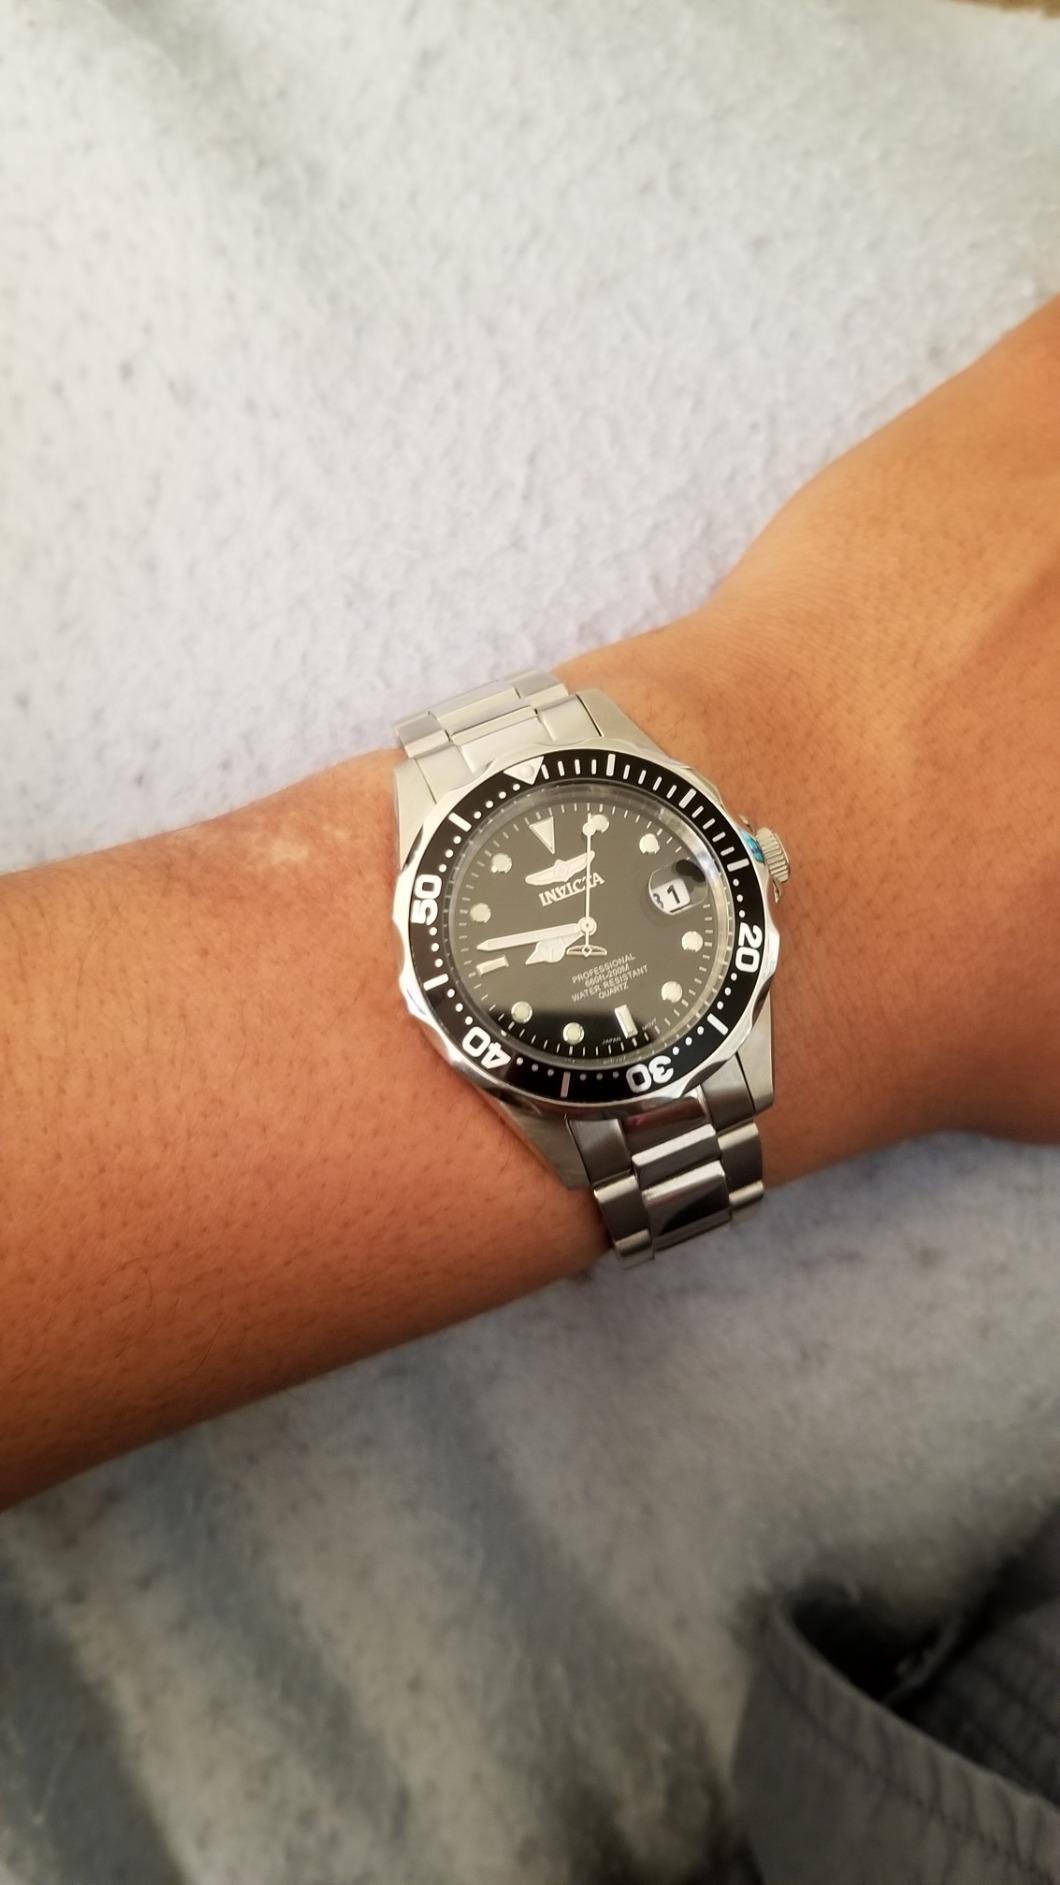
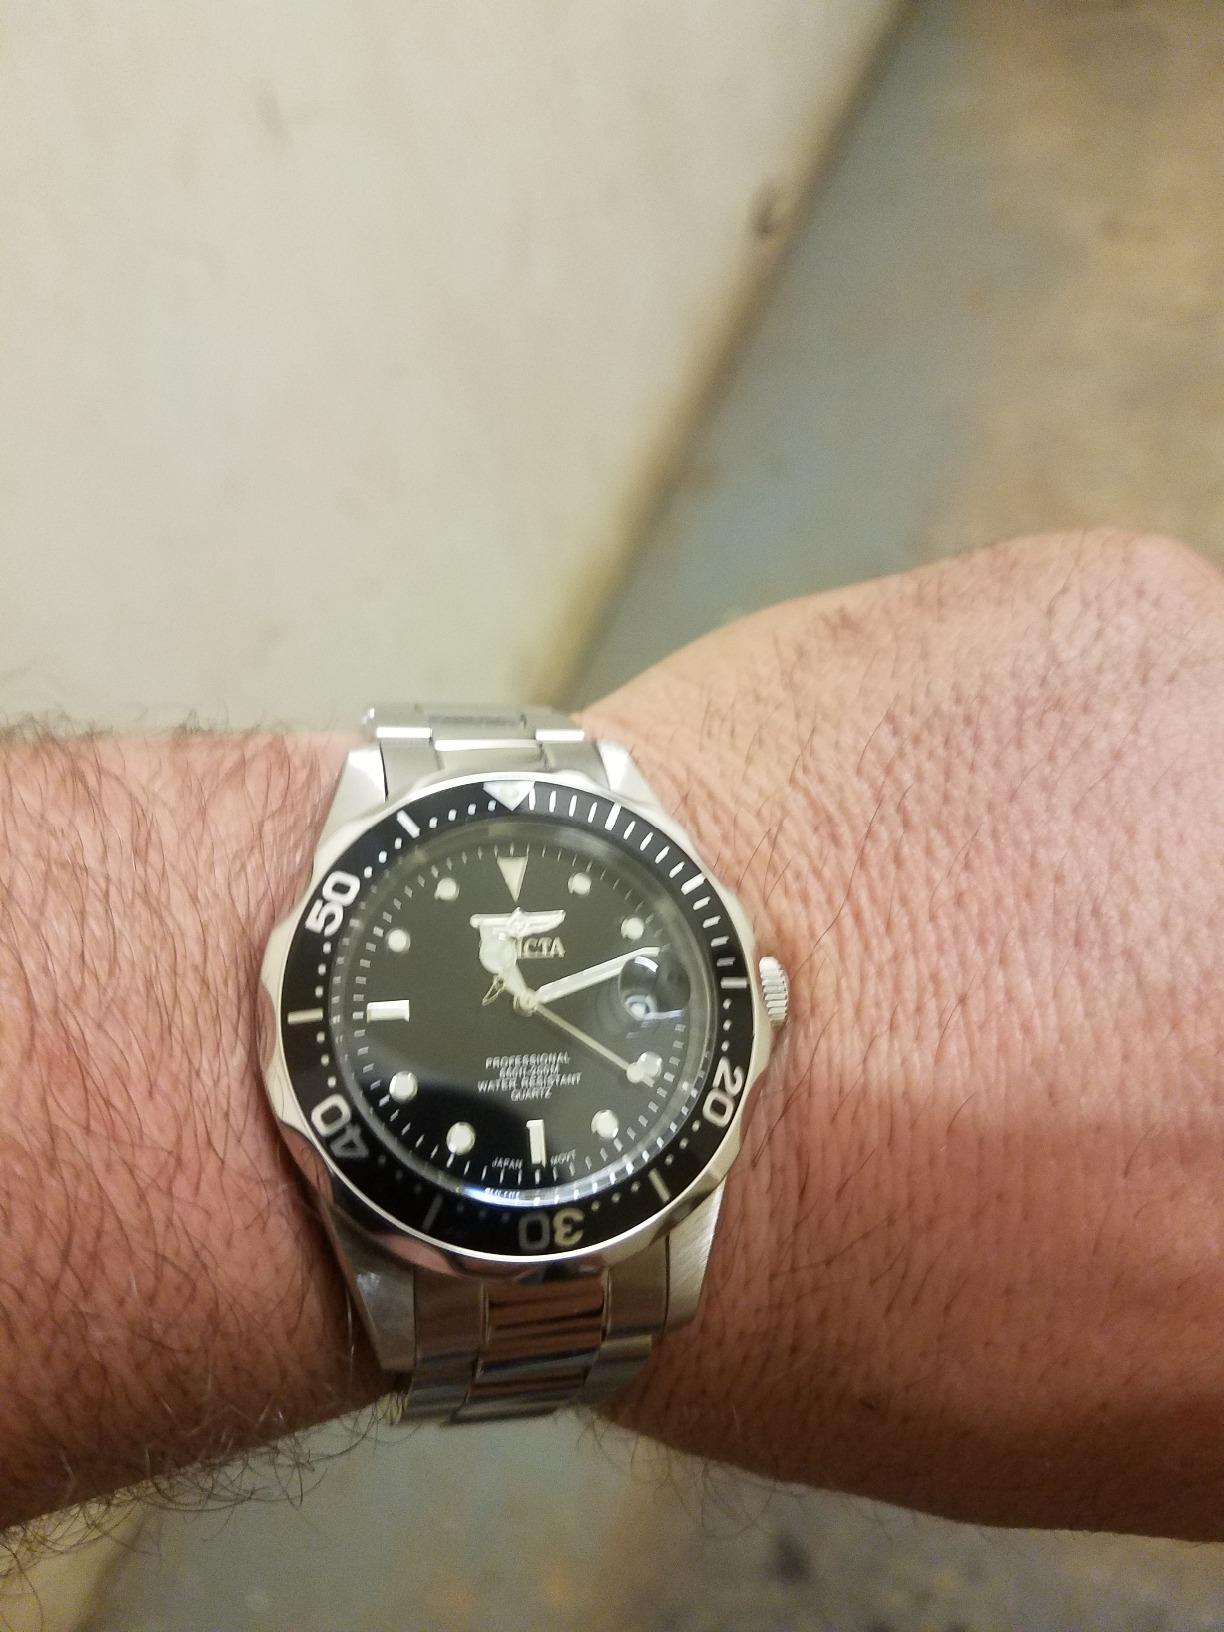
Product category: accessories_watch
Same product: yes